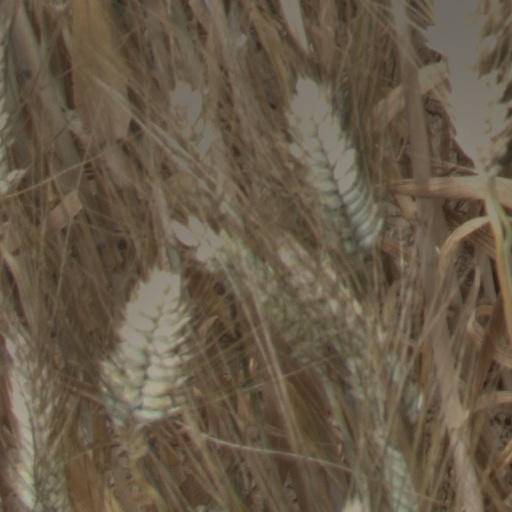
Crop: wheat